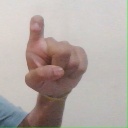
अक्षर: इ